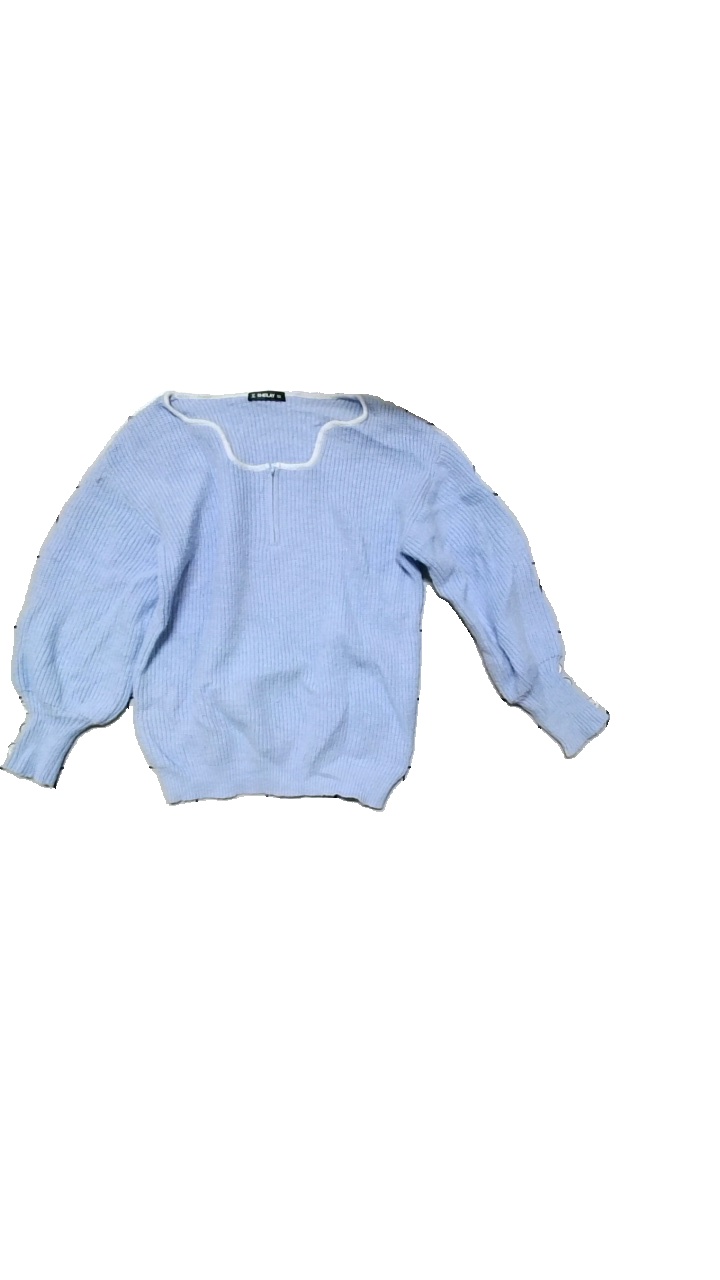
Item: Sweater (Ladies)
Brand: Shein
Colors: Blue
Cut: None, Loose
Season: All
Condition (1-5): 3
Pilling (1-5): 2
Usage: Reuse
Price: <50